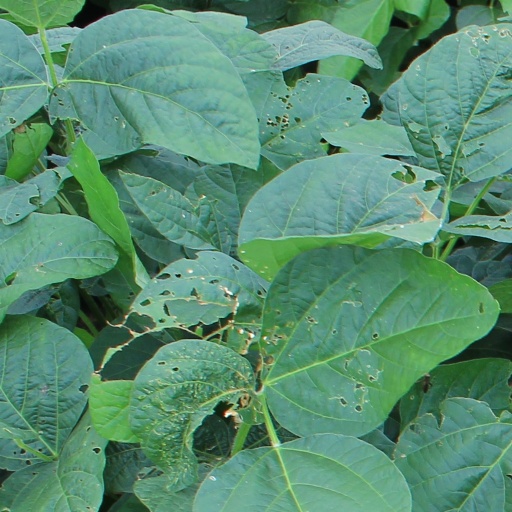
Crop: soybean